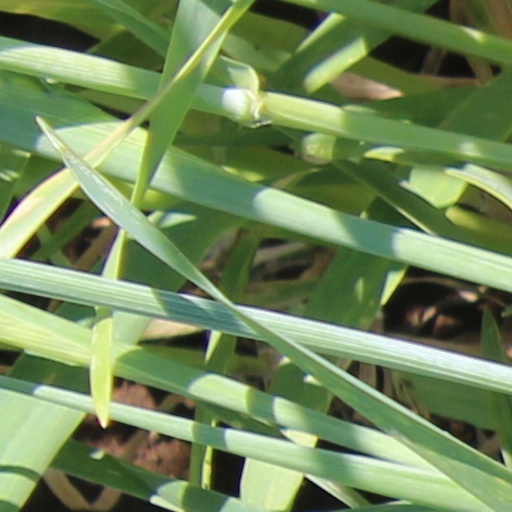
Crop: wheat